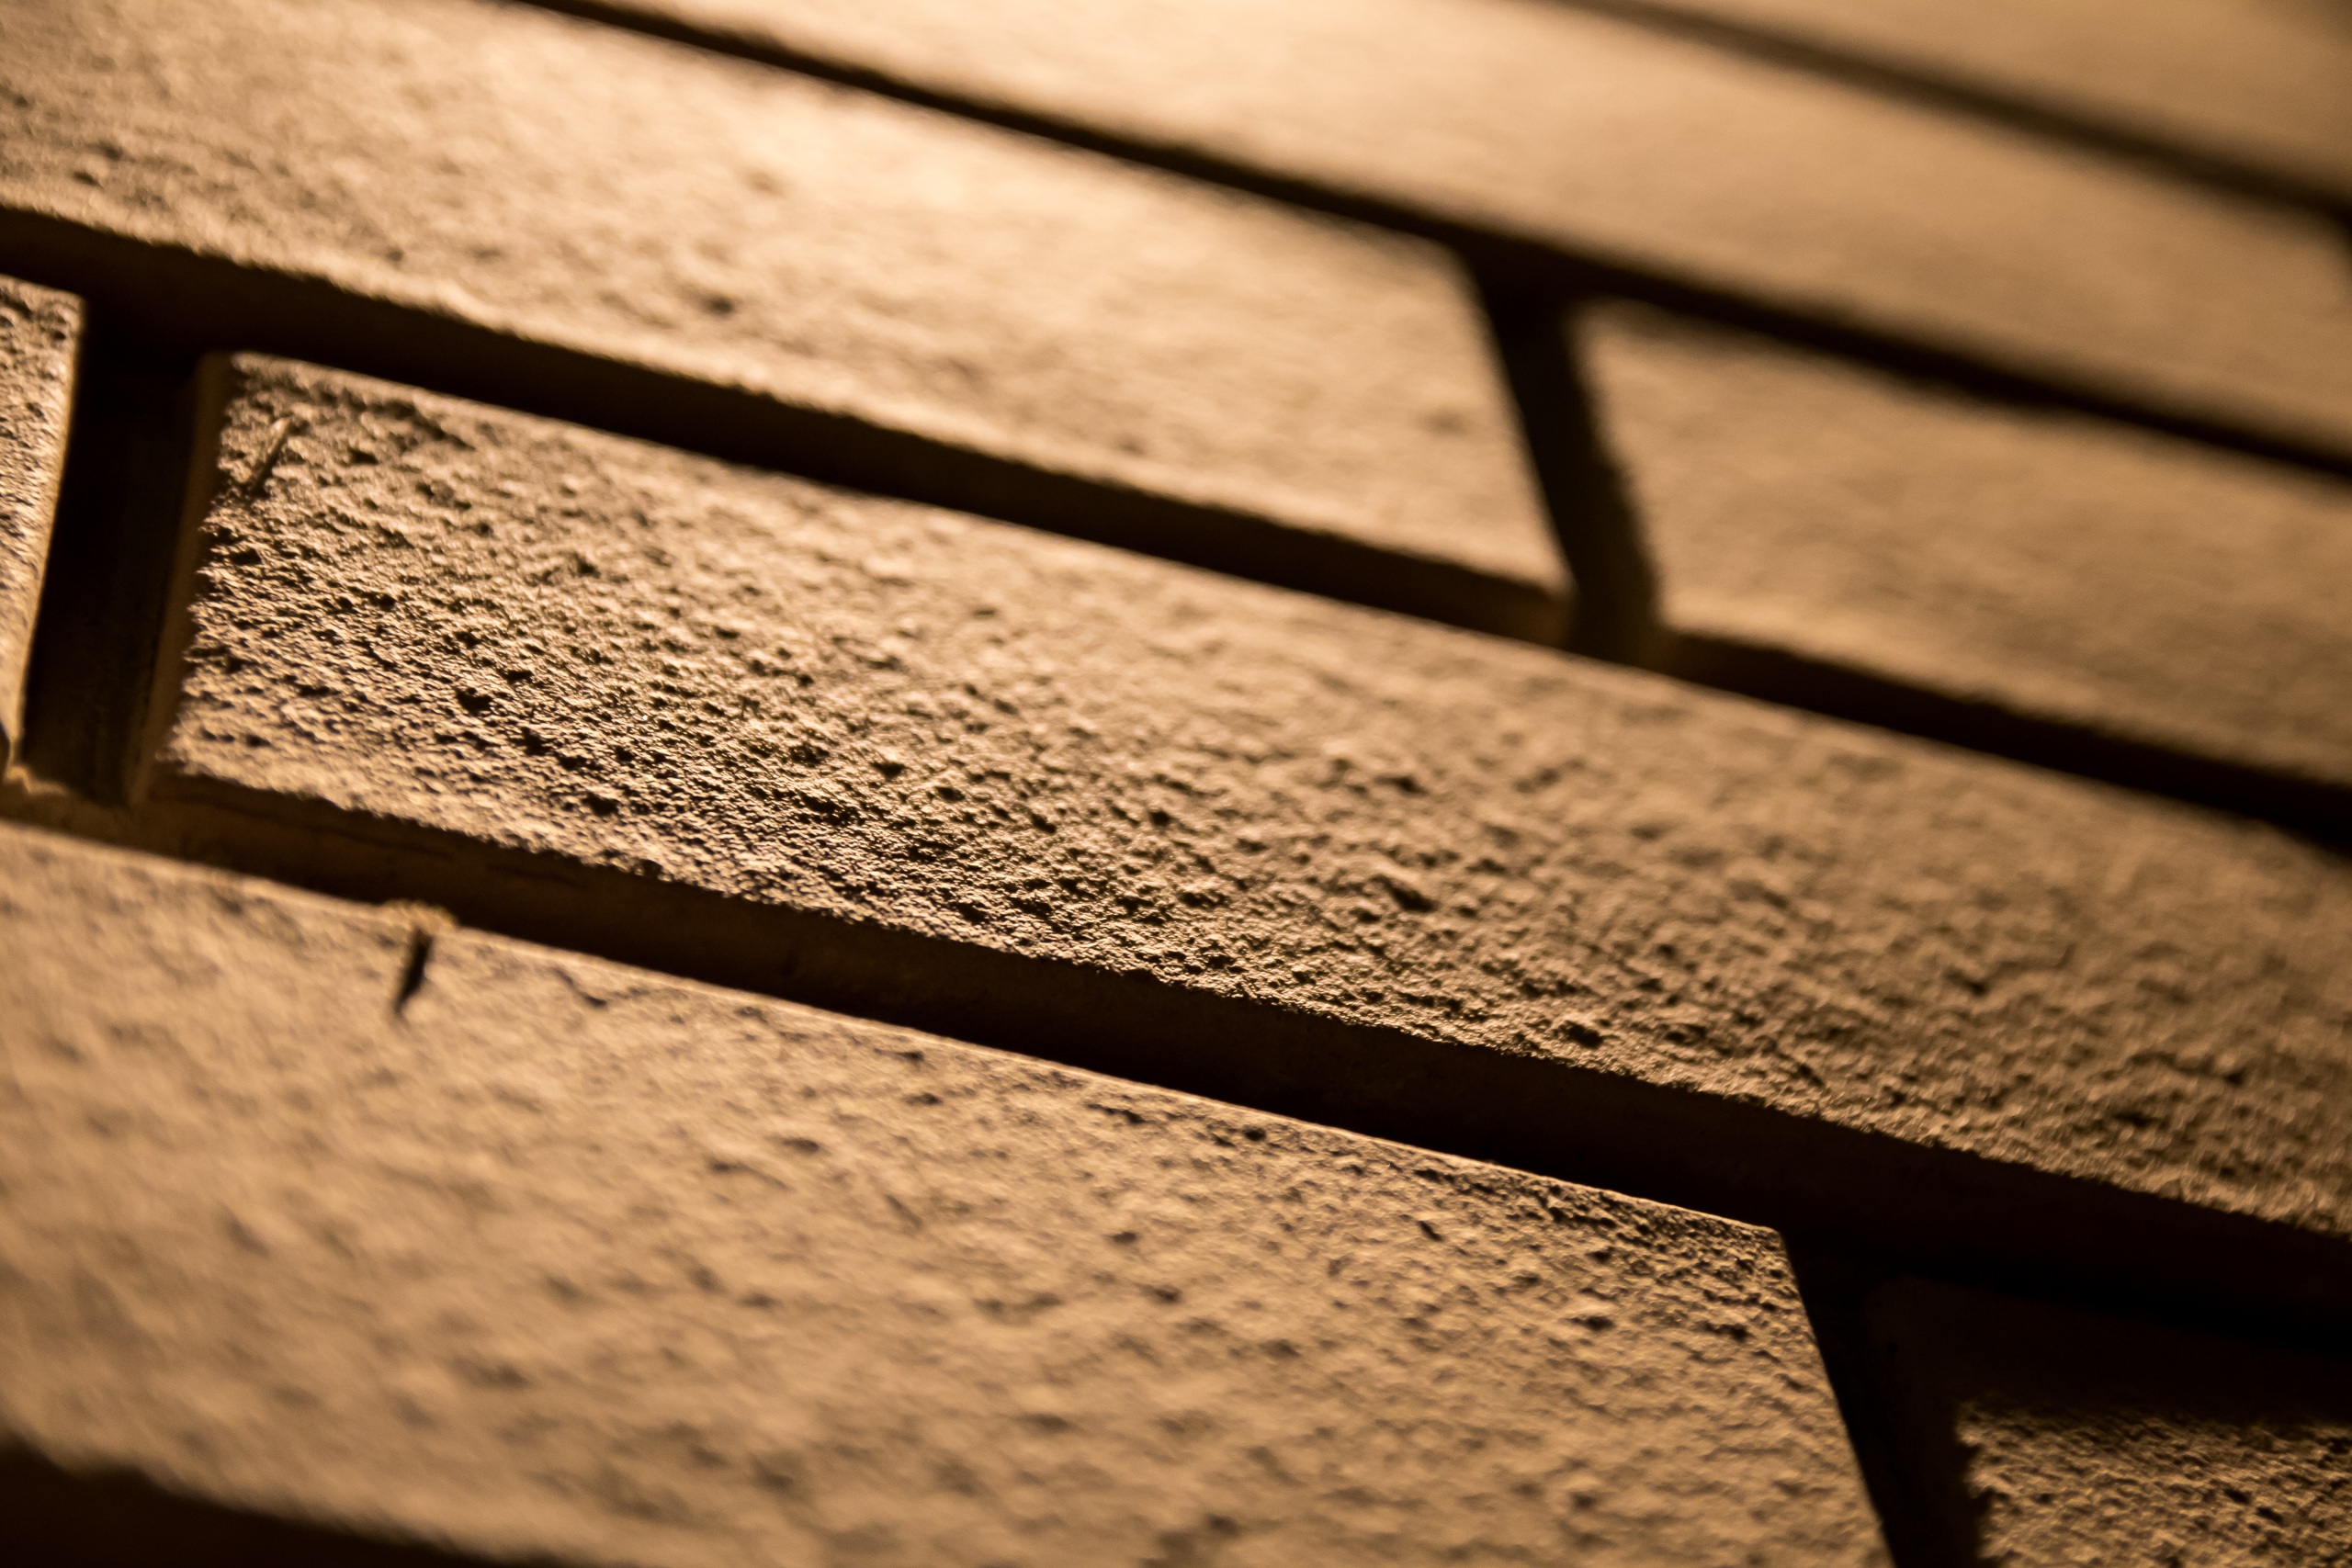
light, wood, white, photography, texture, floor, number, building, wall, line, color, shadow, black, monochrome, brick, material, brick wall, close up, textura, shape, lake dusia, macro photography, the walls of the, wall of the house